Turkey (bird)

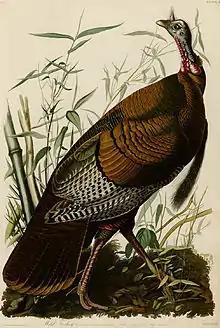
Plate 1 of "The Birds of America" by John James Audubon, depicting a wild turkey

The linguist Mario Pei proposes two possible explanations for the name "turkey". One theory suggests that when Europeans first encountered turkeys in the Americas, they incorrectly identified the birds as a type of guineafowl, which were already being imported into Europe by English merchants to the Levant via Constantinople. The birds were therefore nicknamed "turkey coqs". The name of the North American bird may have then become "turkey fowl" or "Indian turkeys", which was eventually shortened to "turkeys".